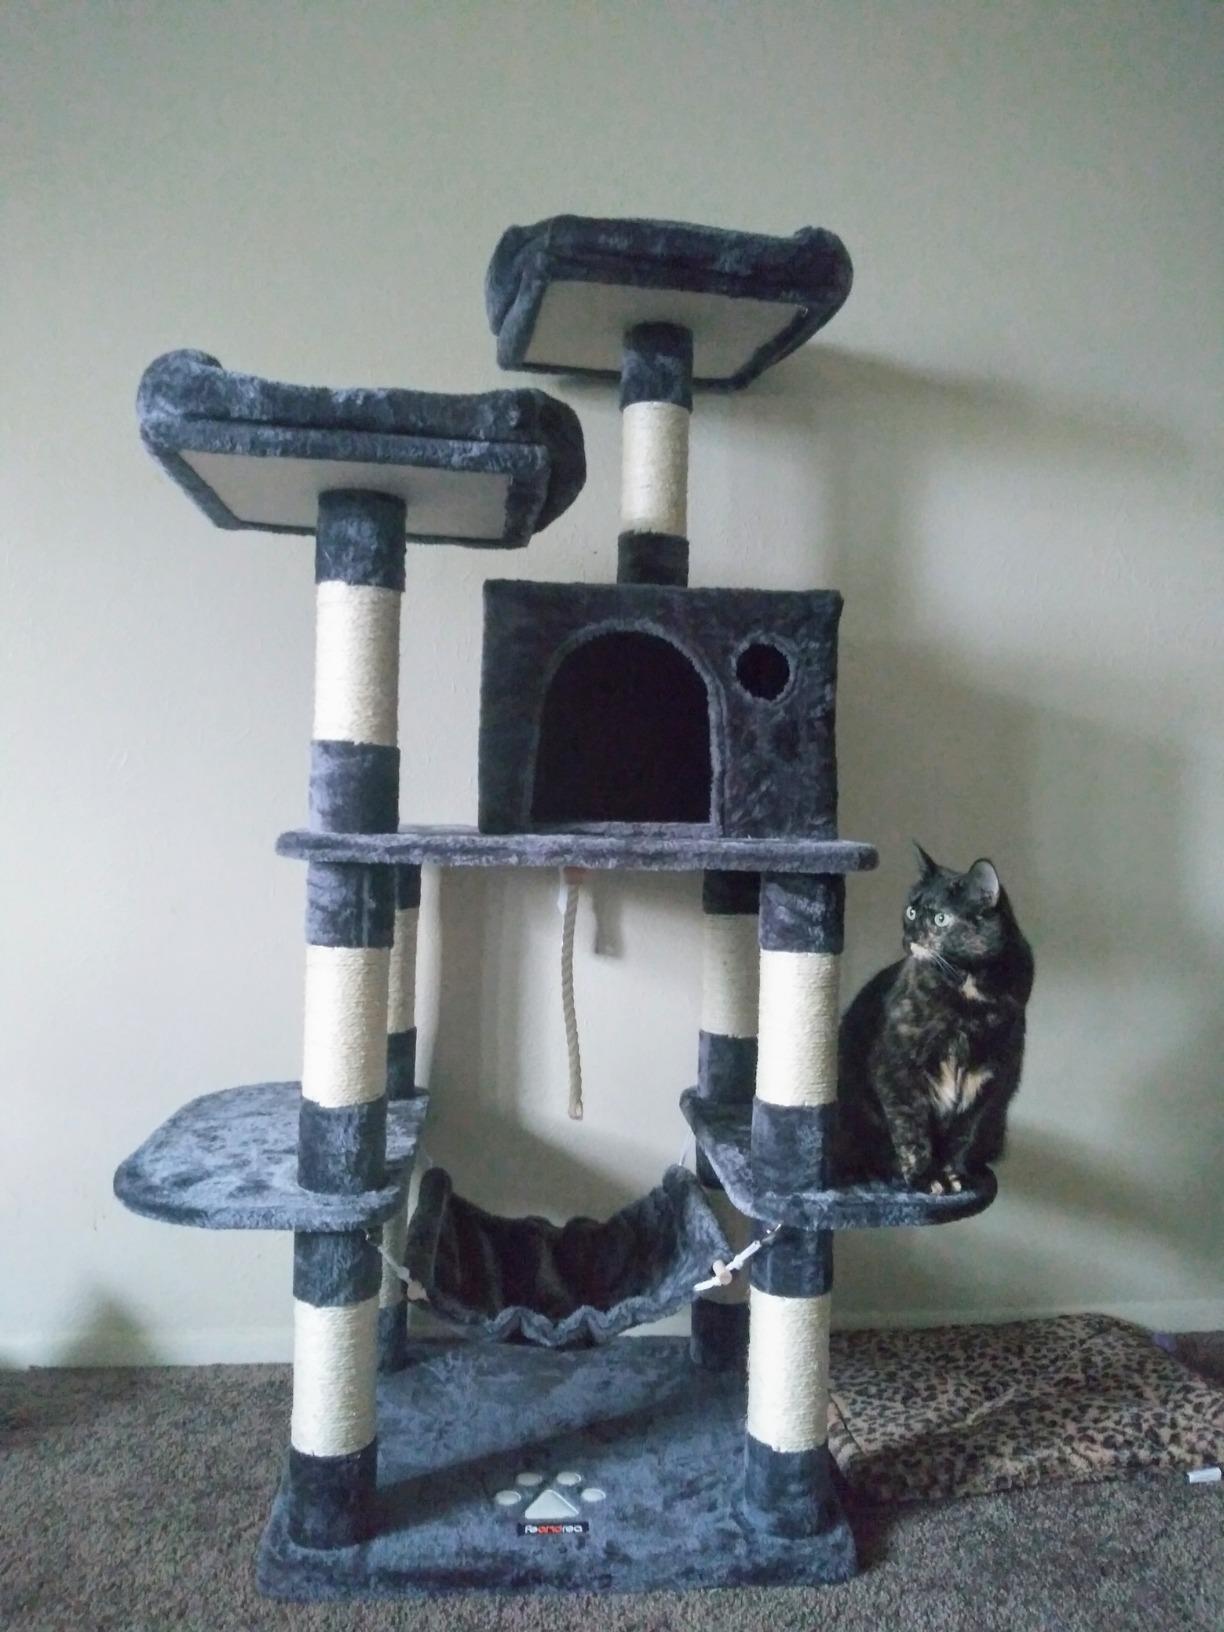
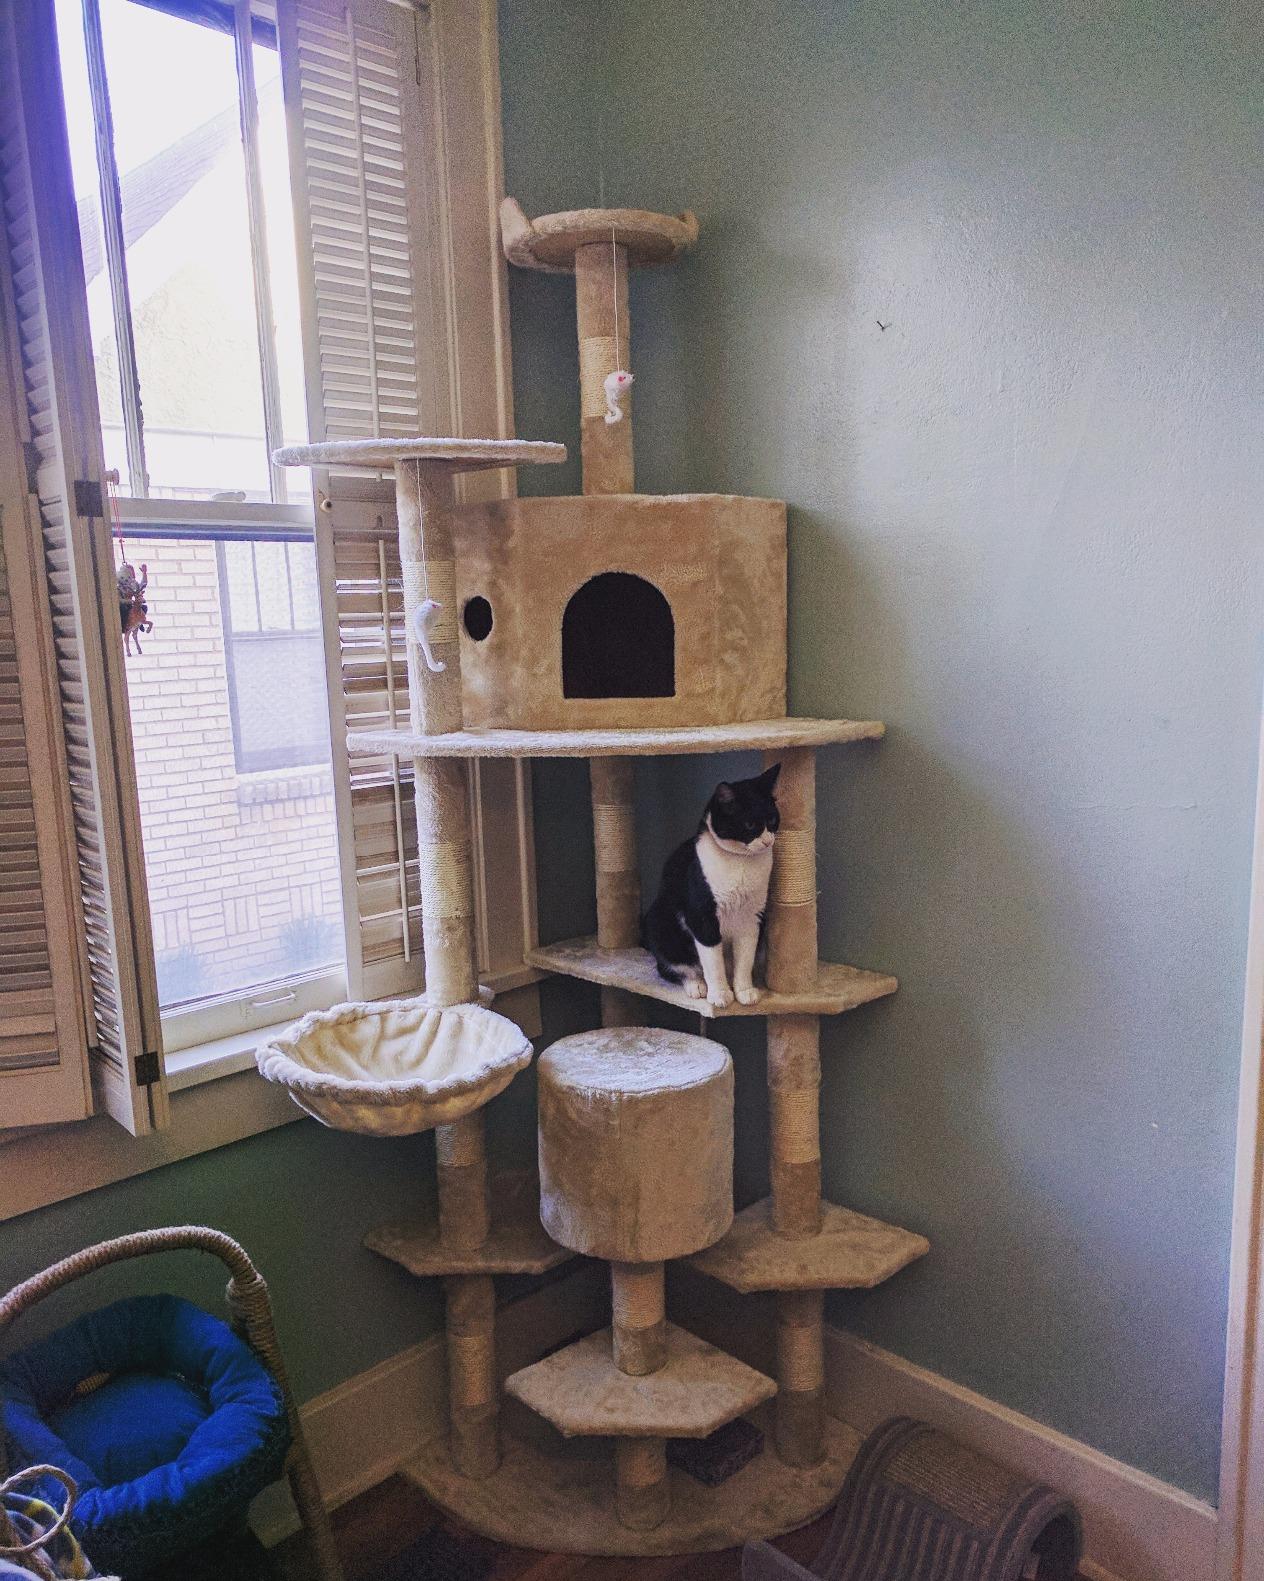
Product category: items_cat tree
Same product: no